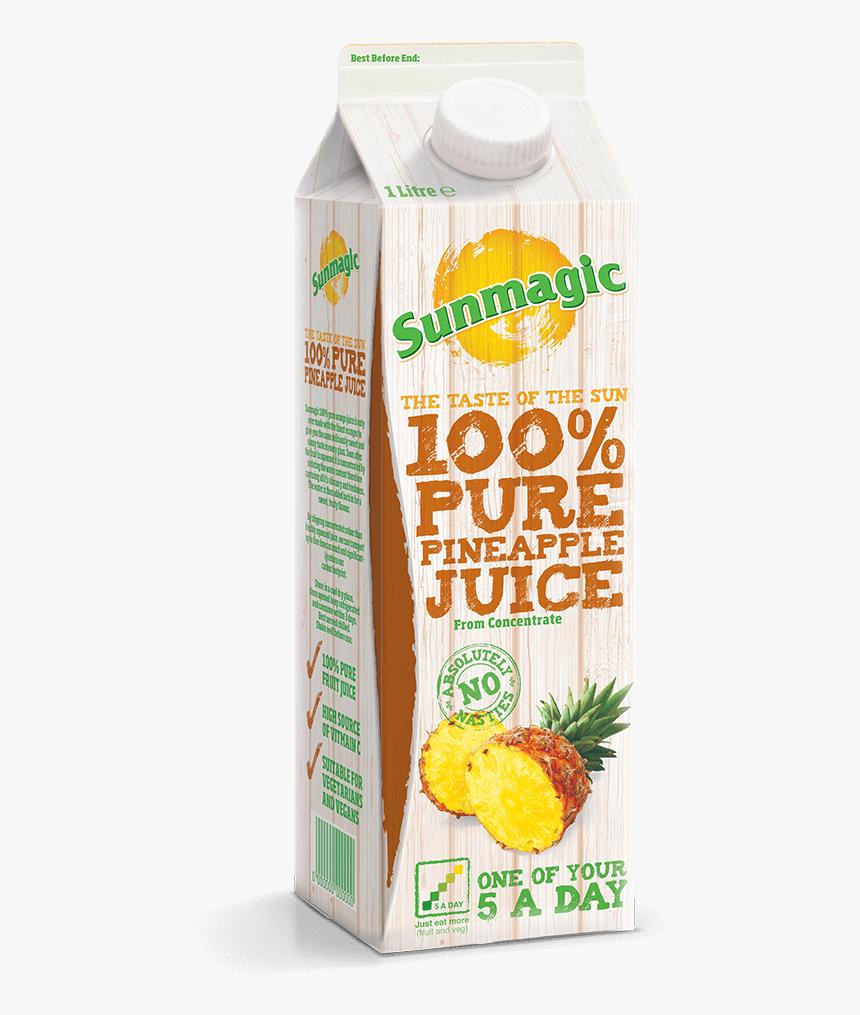
Waste category: cardboard